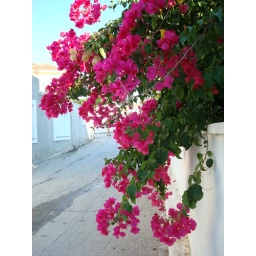
hanging flora in ancient corinth street